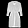
Label: Dress